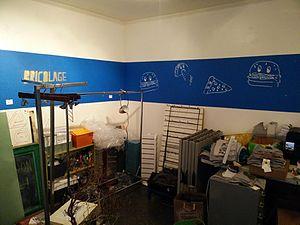
Le bricolage regroupe communément maintenant les occupations exercées hors du cadre professionnel, en tant qu'amateur, liées à la création, l'amélioration, la réparation et l'entretien de toutes choses matérielles.